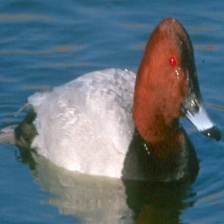
Species: RED HEADED DUCK
Scientific name: AYTHYA AMERICANA
ImageNet parent category: drake